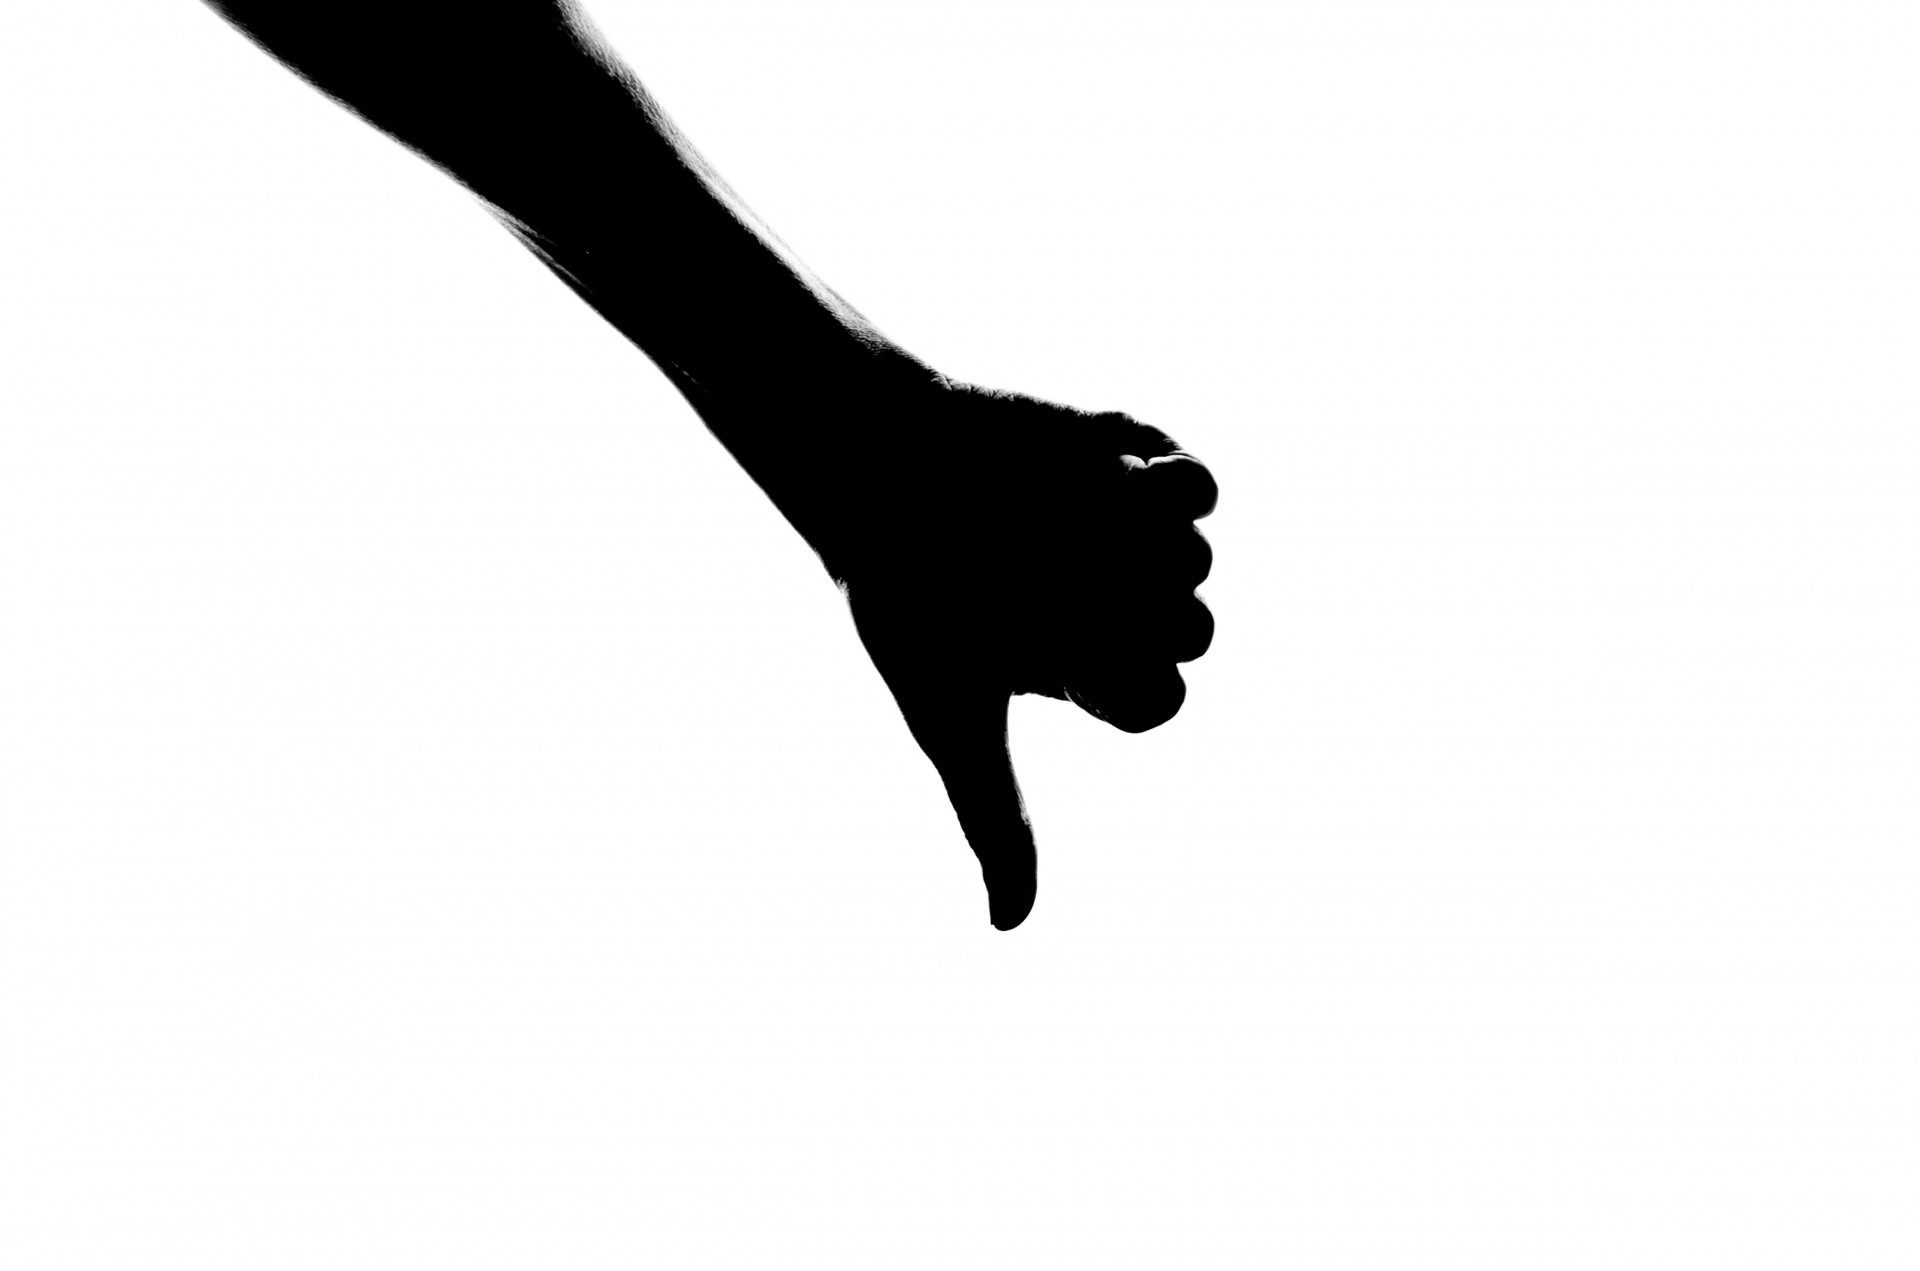
hand, silhouette, person, people, male, sign, finger, symbol, human, arm, fist, fingers, limb, wrist, down, icon, bad, attitude, negative, downward, depression, thumb, poor, loose, rejection, terrible, intolerance, disapproval, denial, looser, disapprove, deny